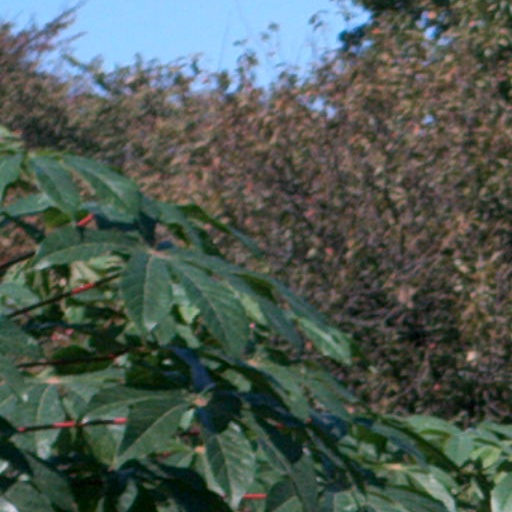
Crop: cassava